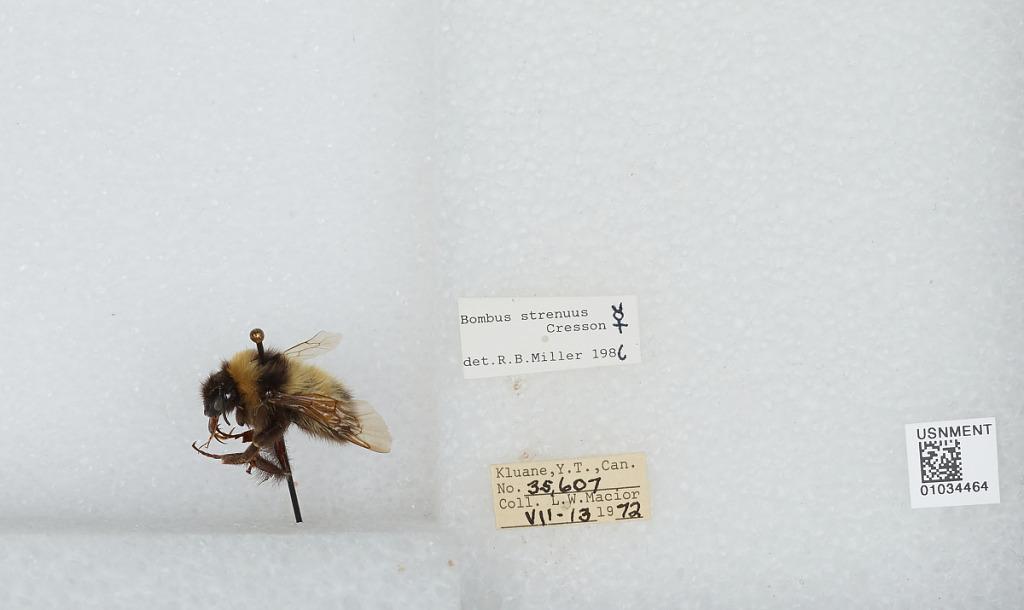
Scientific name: Bombus (Alpinobombus) neoboreus Sladen
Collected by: L. Macior
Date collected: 1972-7-13
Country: Canada
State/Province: Yukon Territory
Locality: Kluane
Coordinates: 60.75, -139.5
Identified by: Miller, R. B.